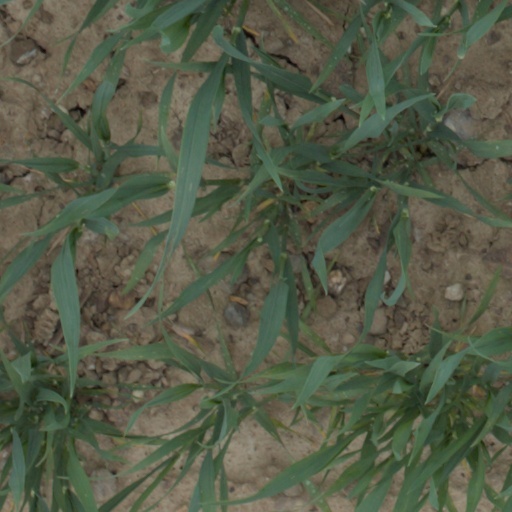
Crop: wheat